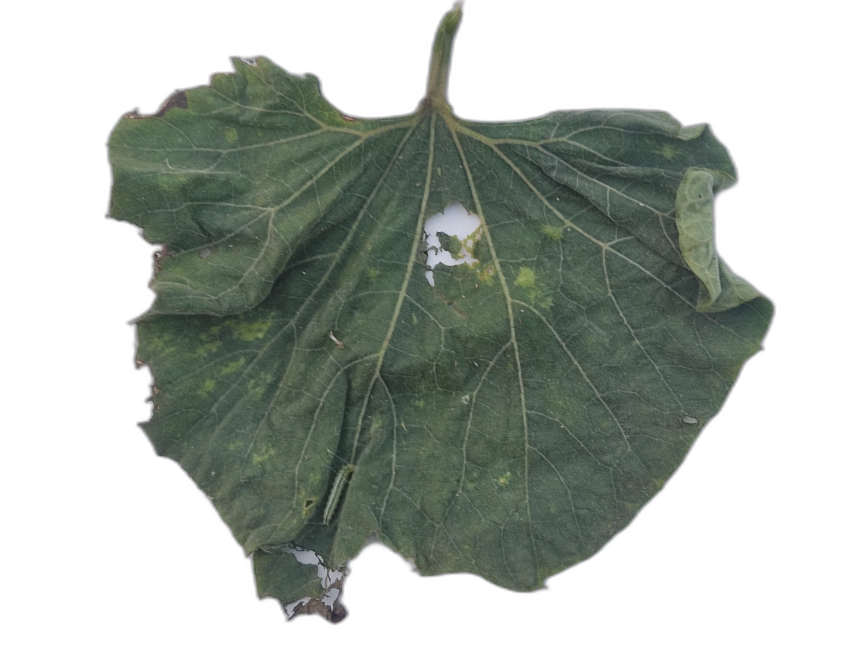
Crop: Bottle Gourd
Label: Fungal_Damage_Leaf